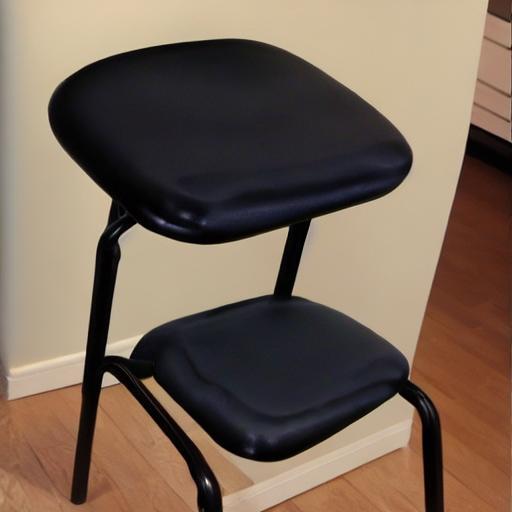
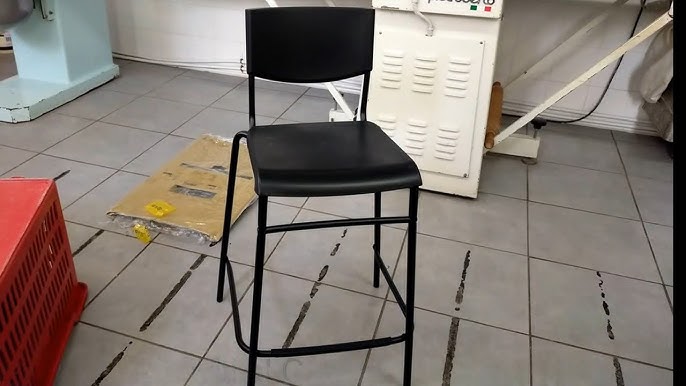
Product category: stool
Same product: no